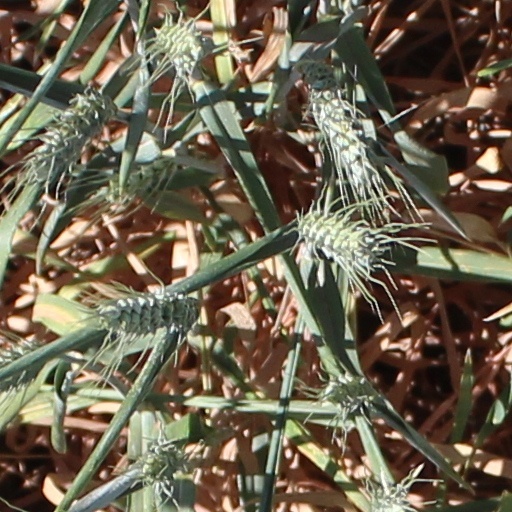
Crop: wheat